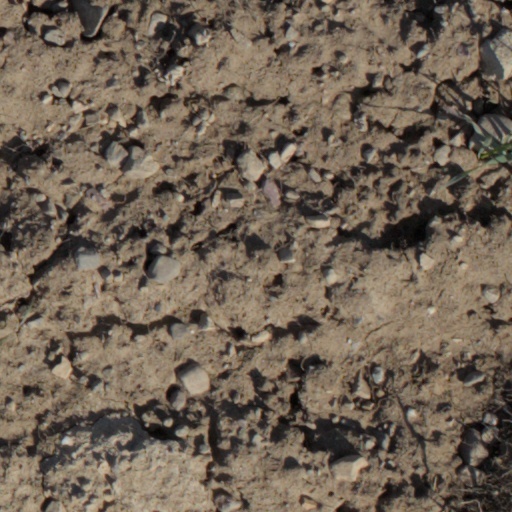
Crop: wheat